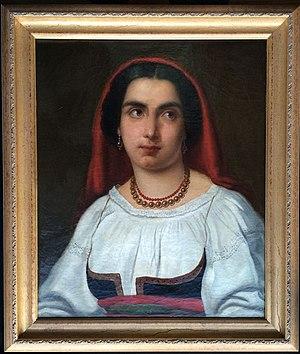
foto
Adolphe Henri Dubasty est un peintre français.